Ózd

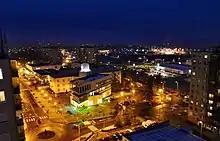
Ózd

The area has been inhabited since ancient times. The village of Ózd was first mentioned in 1272. The modern city came into being with the unification of the towns "Ózd", "Bolyok" and "Sajóvárkony" during the socialist era of Hungary, when the northern part of the country was developed into a centre of heavy industry.